Smuggling tunnel

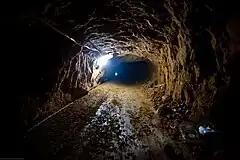
Smuggling tunnel in Rafah, Gaza Strip (2009)

As of September 30, 2015, 183 illicit cross-border tunnels have been discovered in the United States since Fiscal Year 1990.